History of New York City

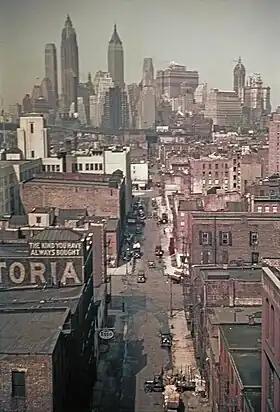
The Lower East Side and Lower Manhattan skyline in New York City photographed using Agfacolor process in 1938.

This period started with the 1855 inauguration of Fernando Wood as the first mayor from Tammany Hall. It was the political machine based among Irish Americans that controlled the local Democratic Party. It usually dominated local politics throughout this period and into the 1930s. Public-minded members of the merchant community pressed for a Central Park, which was opened to a design competition in 1857; it became the first landscape park in an American city.